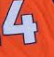
Number: 4